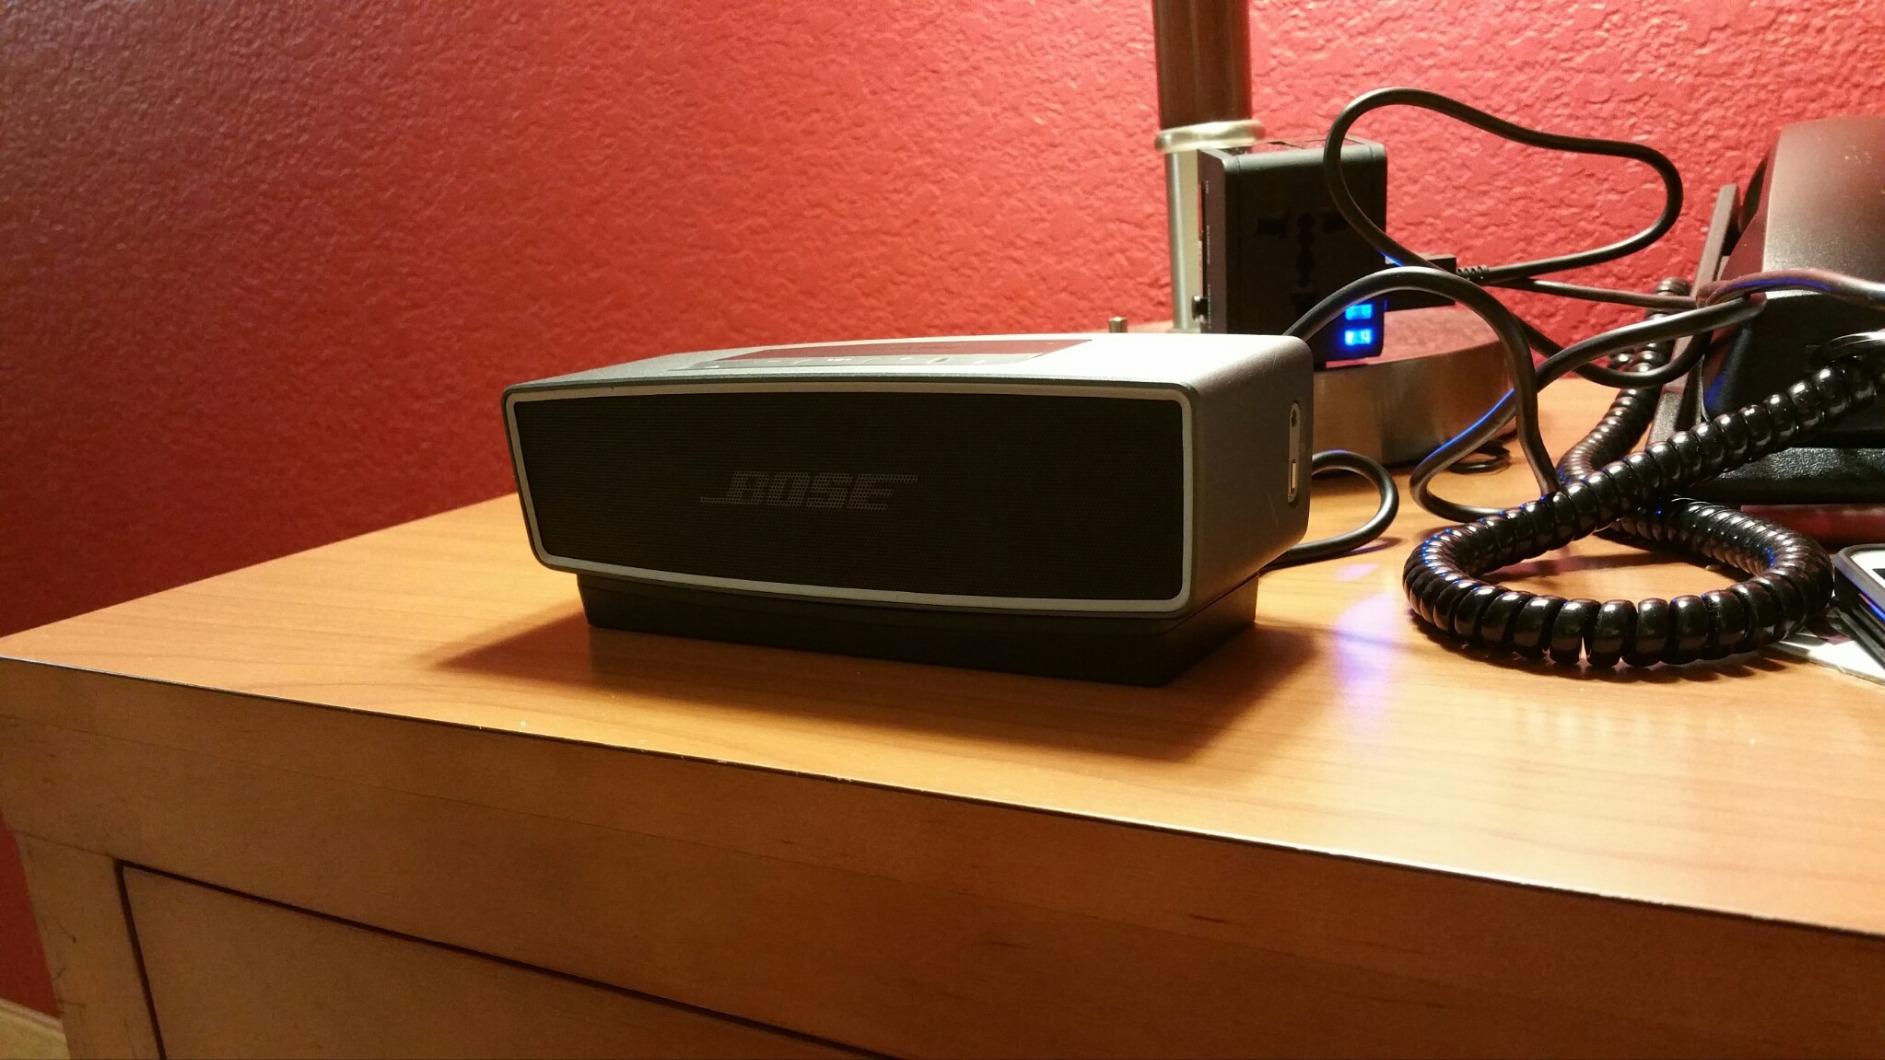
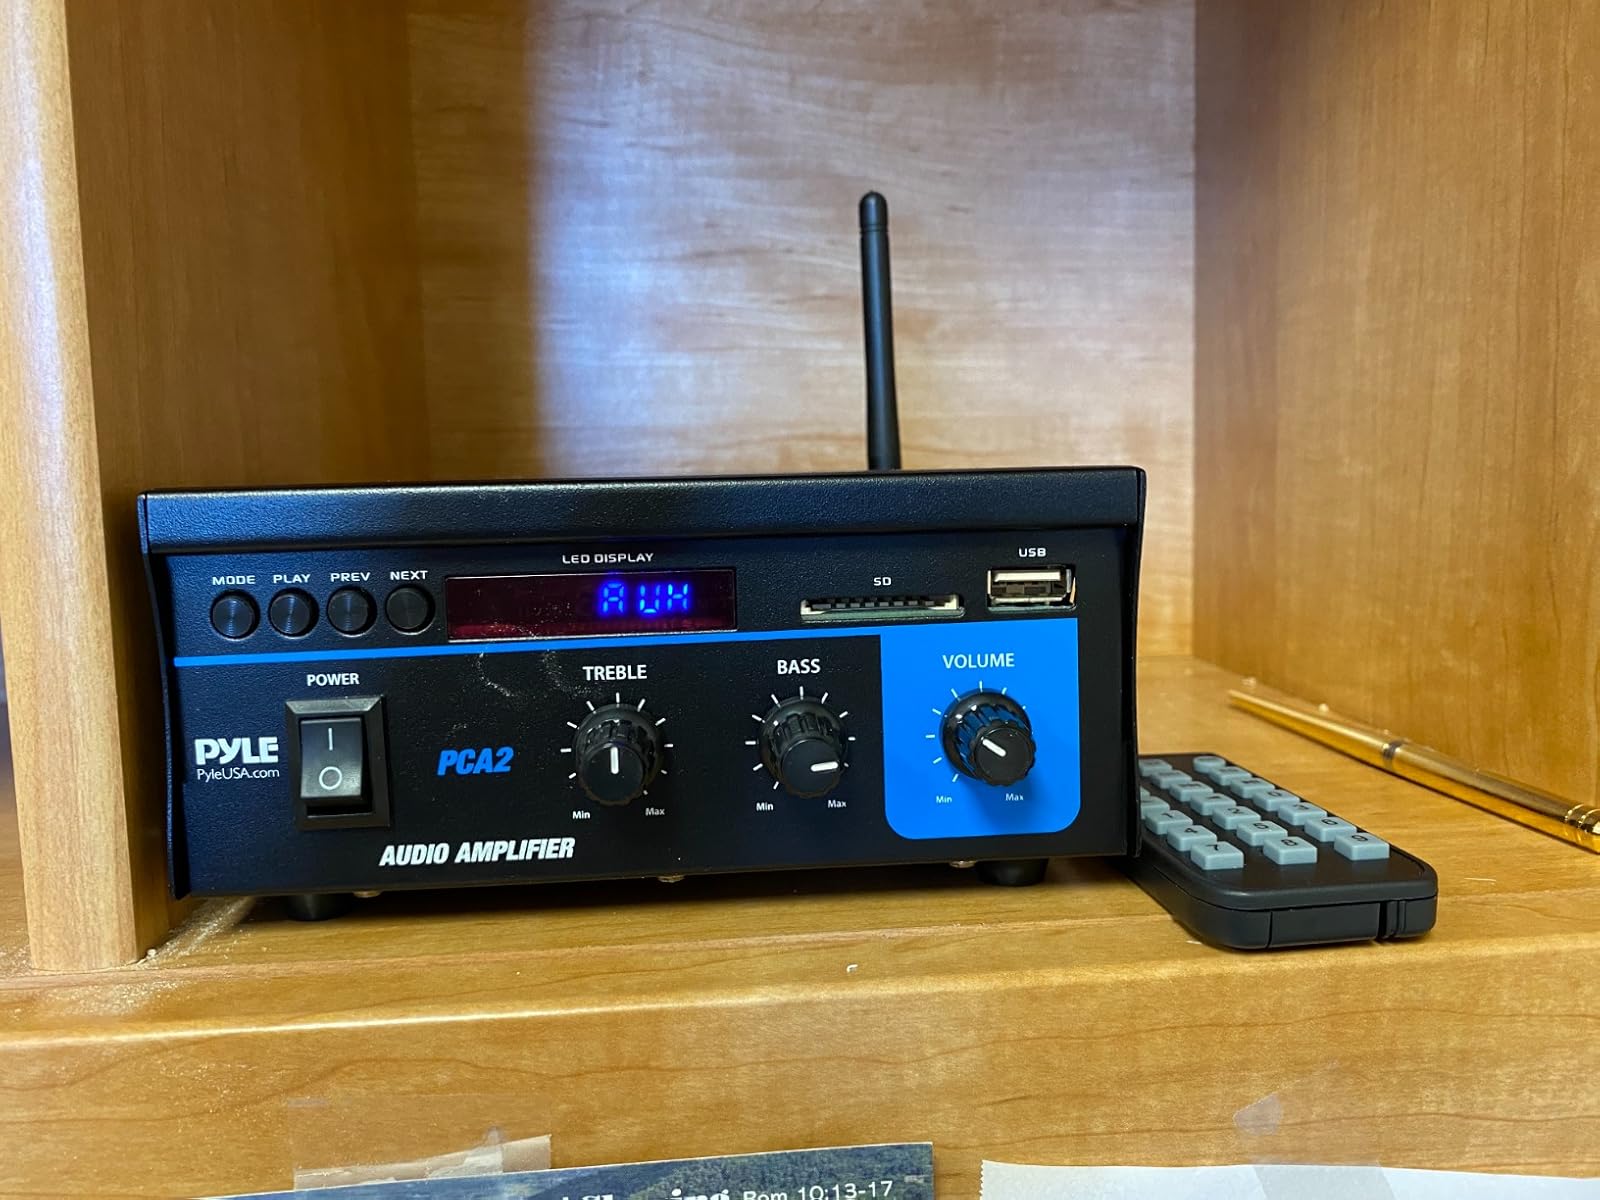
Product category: speaker
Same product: no